Nijinomatsubara Station

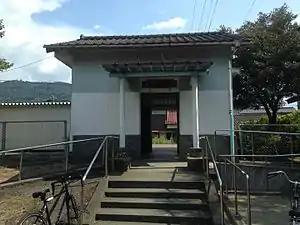
Nijinomatsubara Station in 2016

is a passenger railway station located in the city of Karatsu, Saga Prefecture, Japan. It is operated by JR Kyushu and is on the Chikuhi Line. The station is set within the Nijinomatsubara pine forest, which gives it its name.